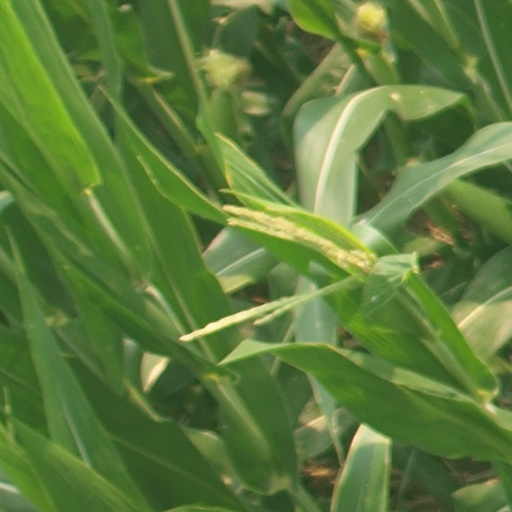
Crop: maize; corn